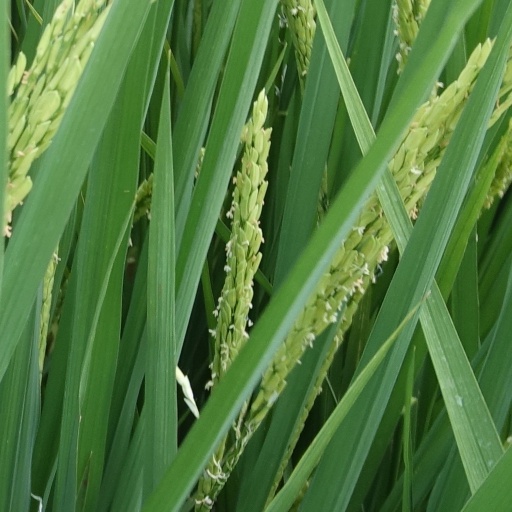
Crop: rice